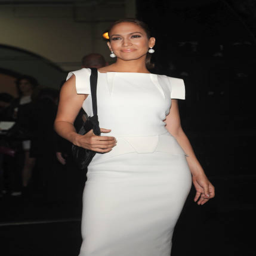
entertainer attends the spring fashion show during fashion week .